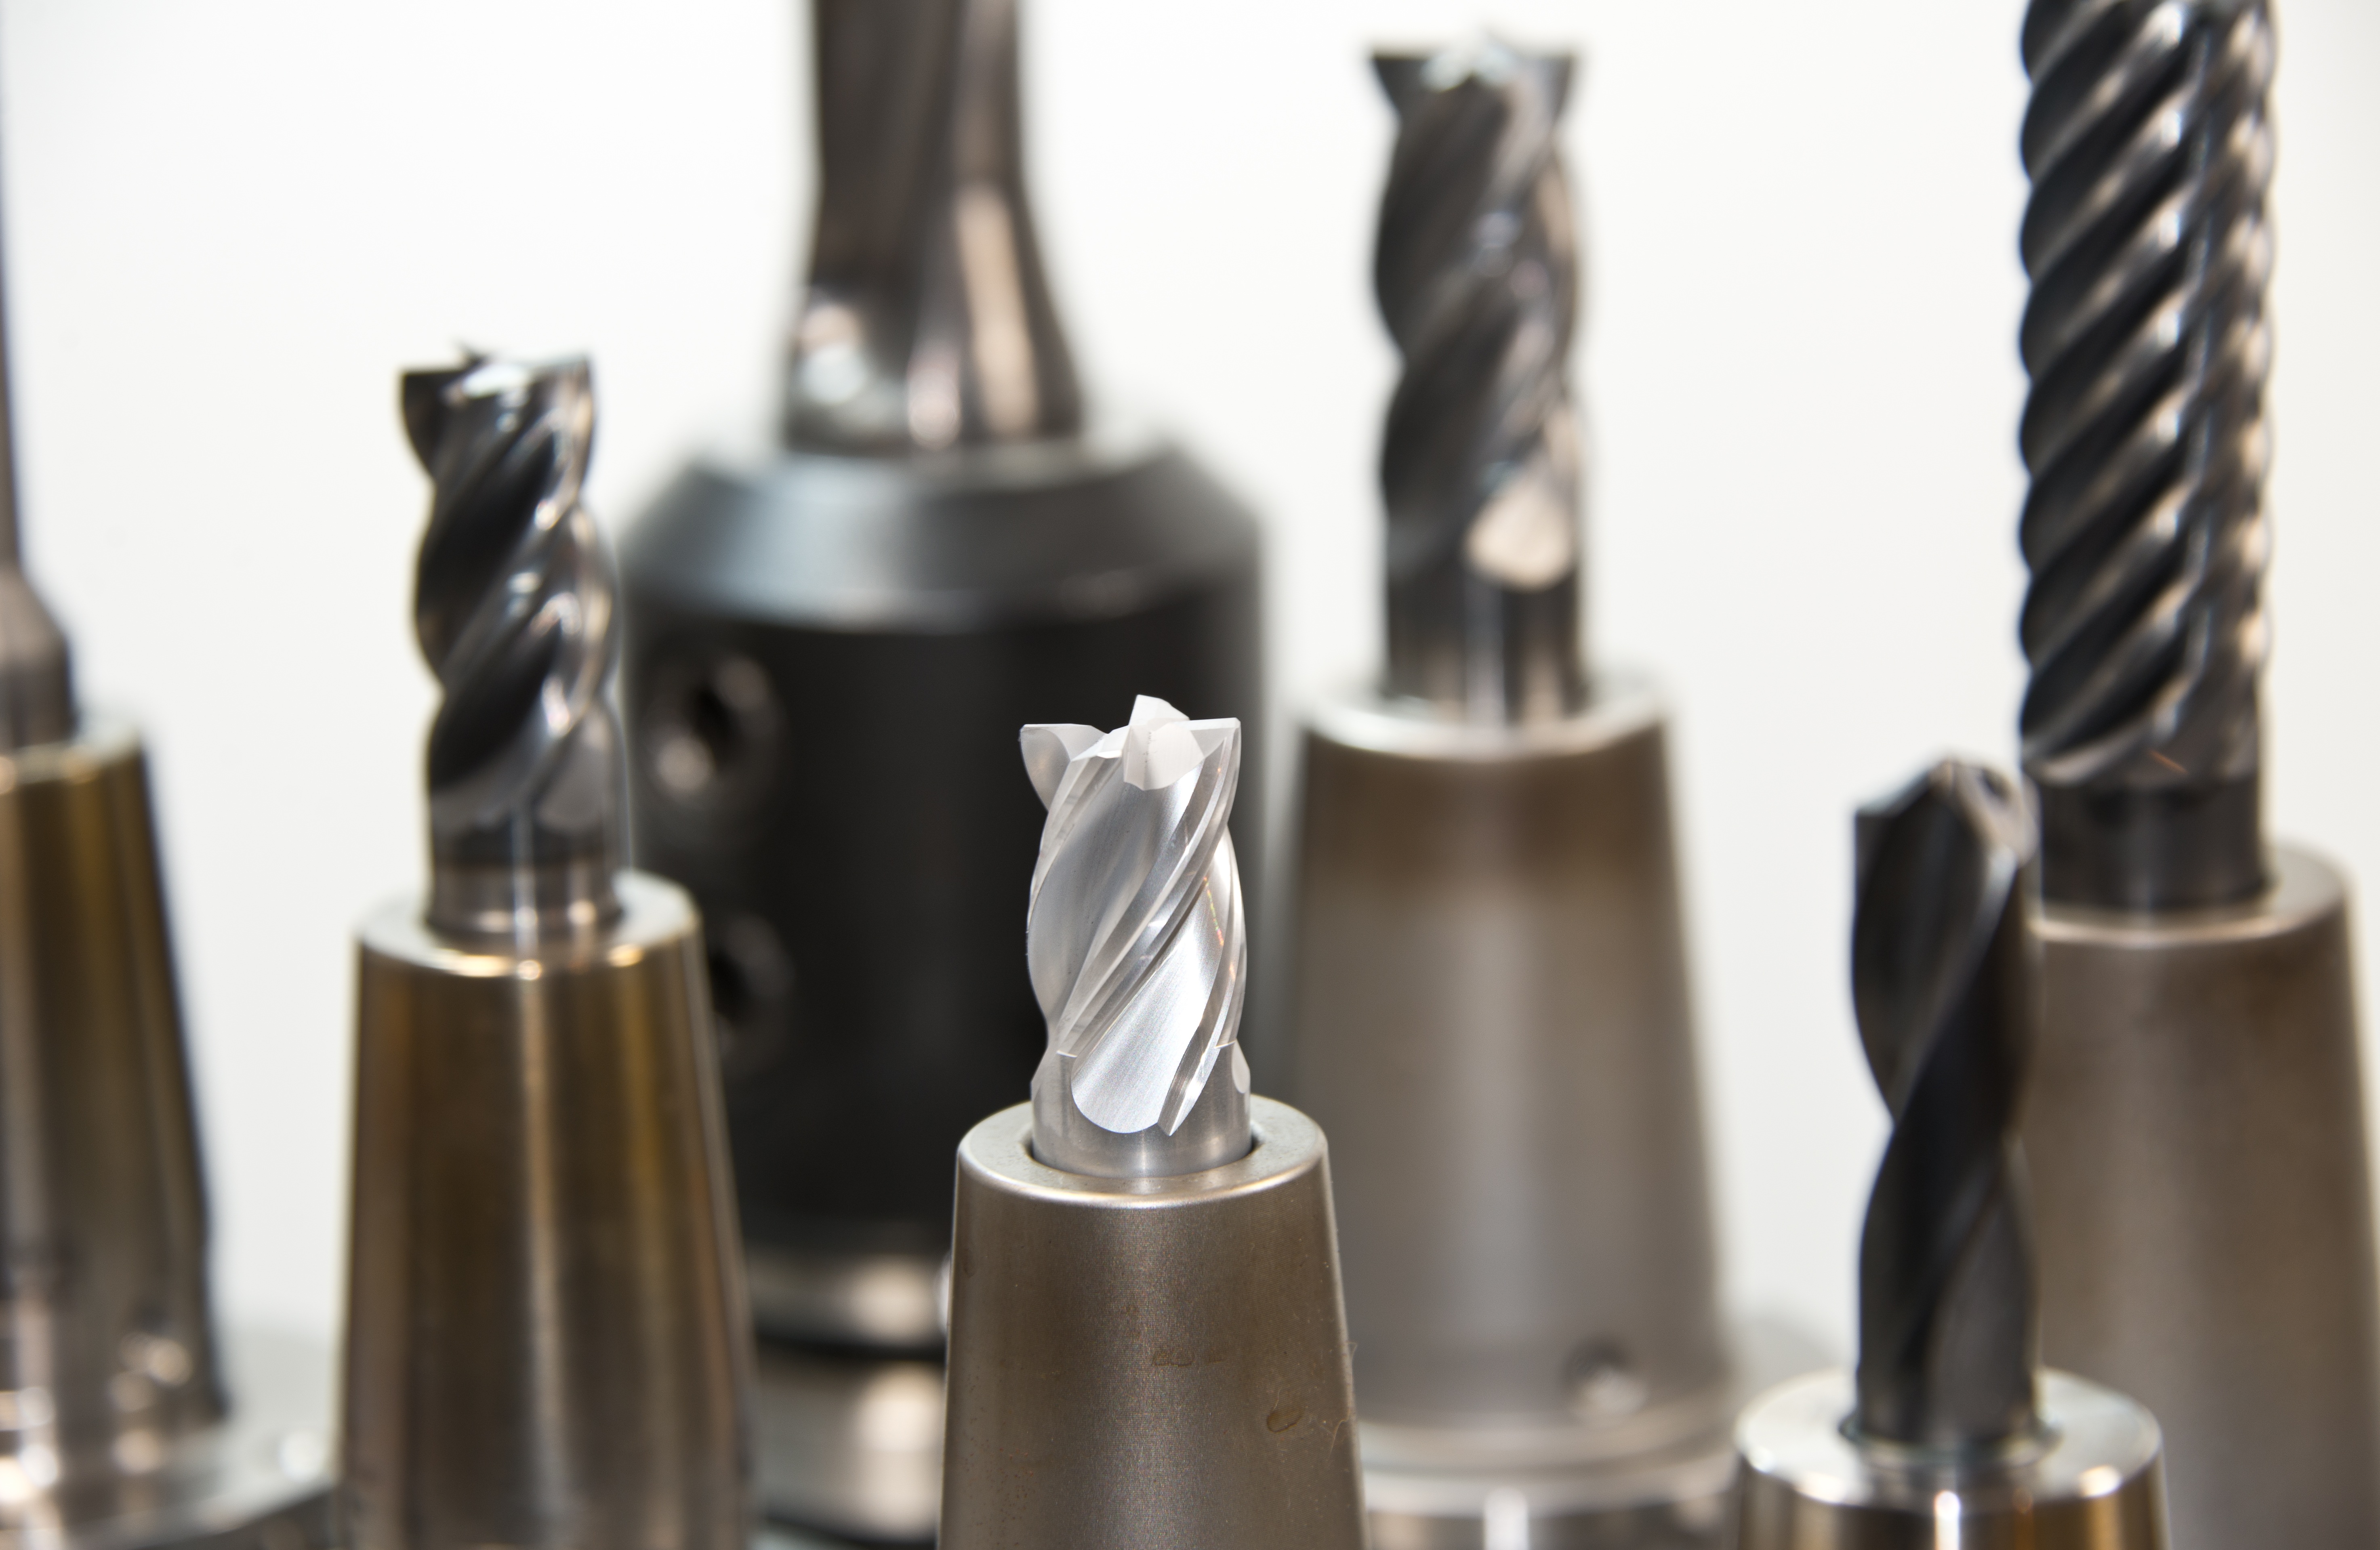
technology, tool, recreation, metal, machine, lathe, industry, board game, drill, manufacturing, product, chess, games, drilling, mechanics, metalworking, milling, metal construction, cnc, cnc machine, rounding, indoor games and sports, tabletop game, milling machine, drilling head, carbide drill bit